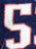
Number: 5